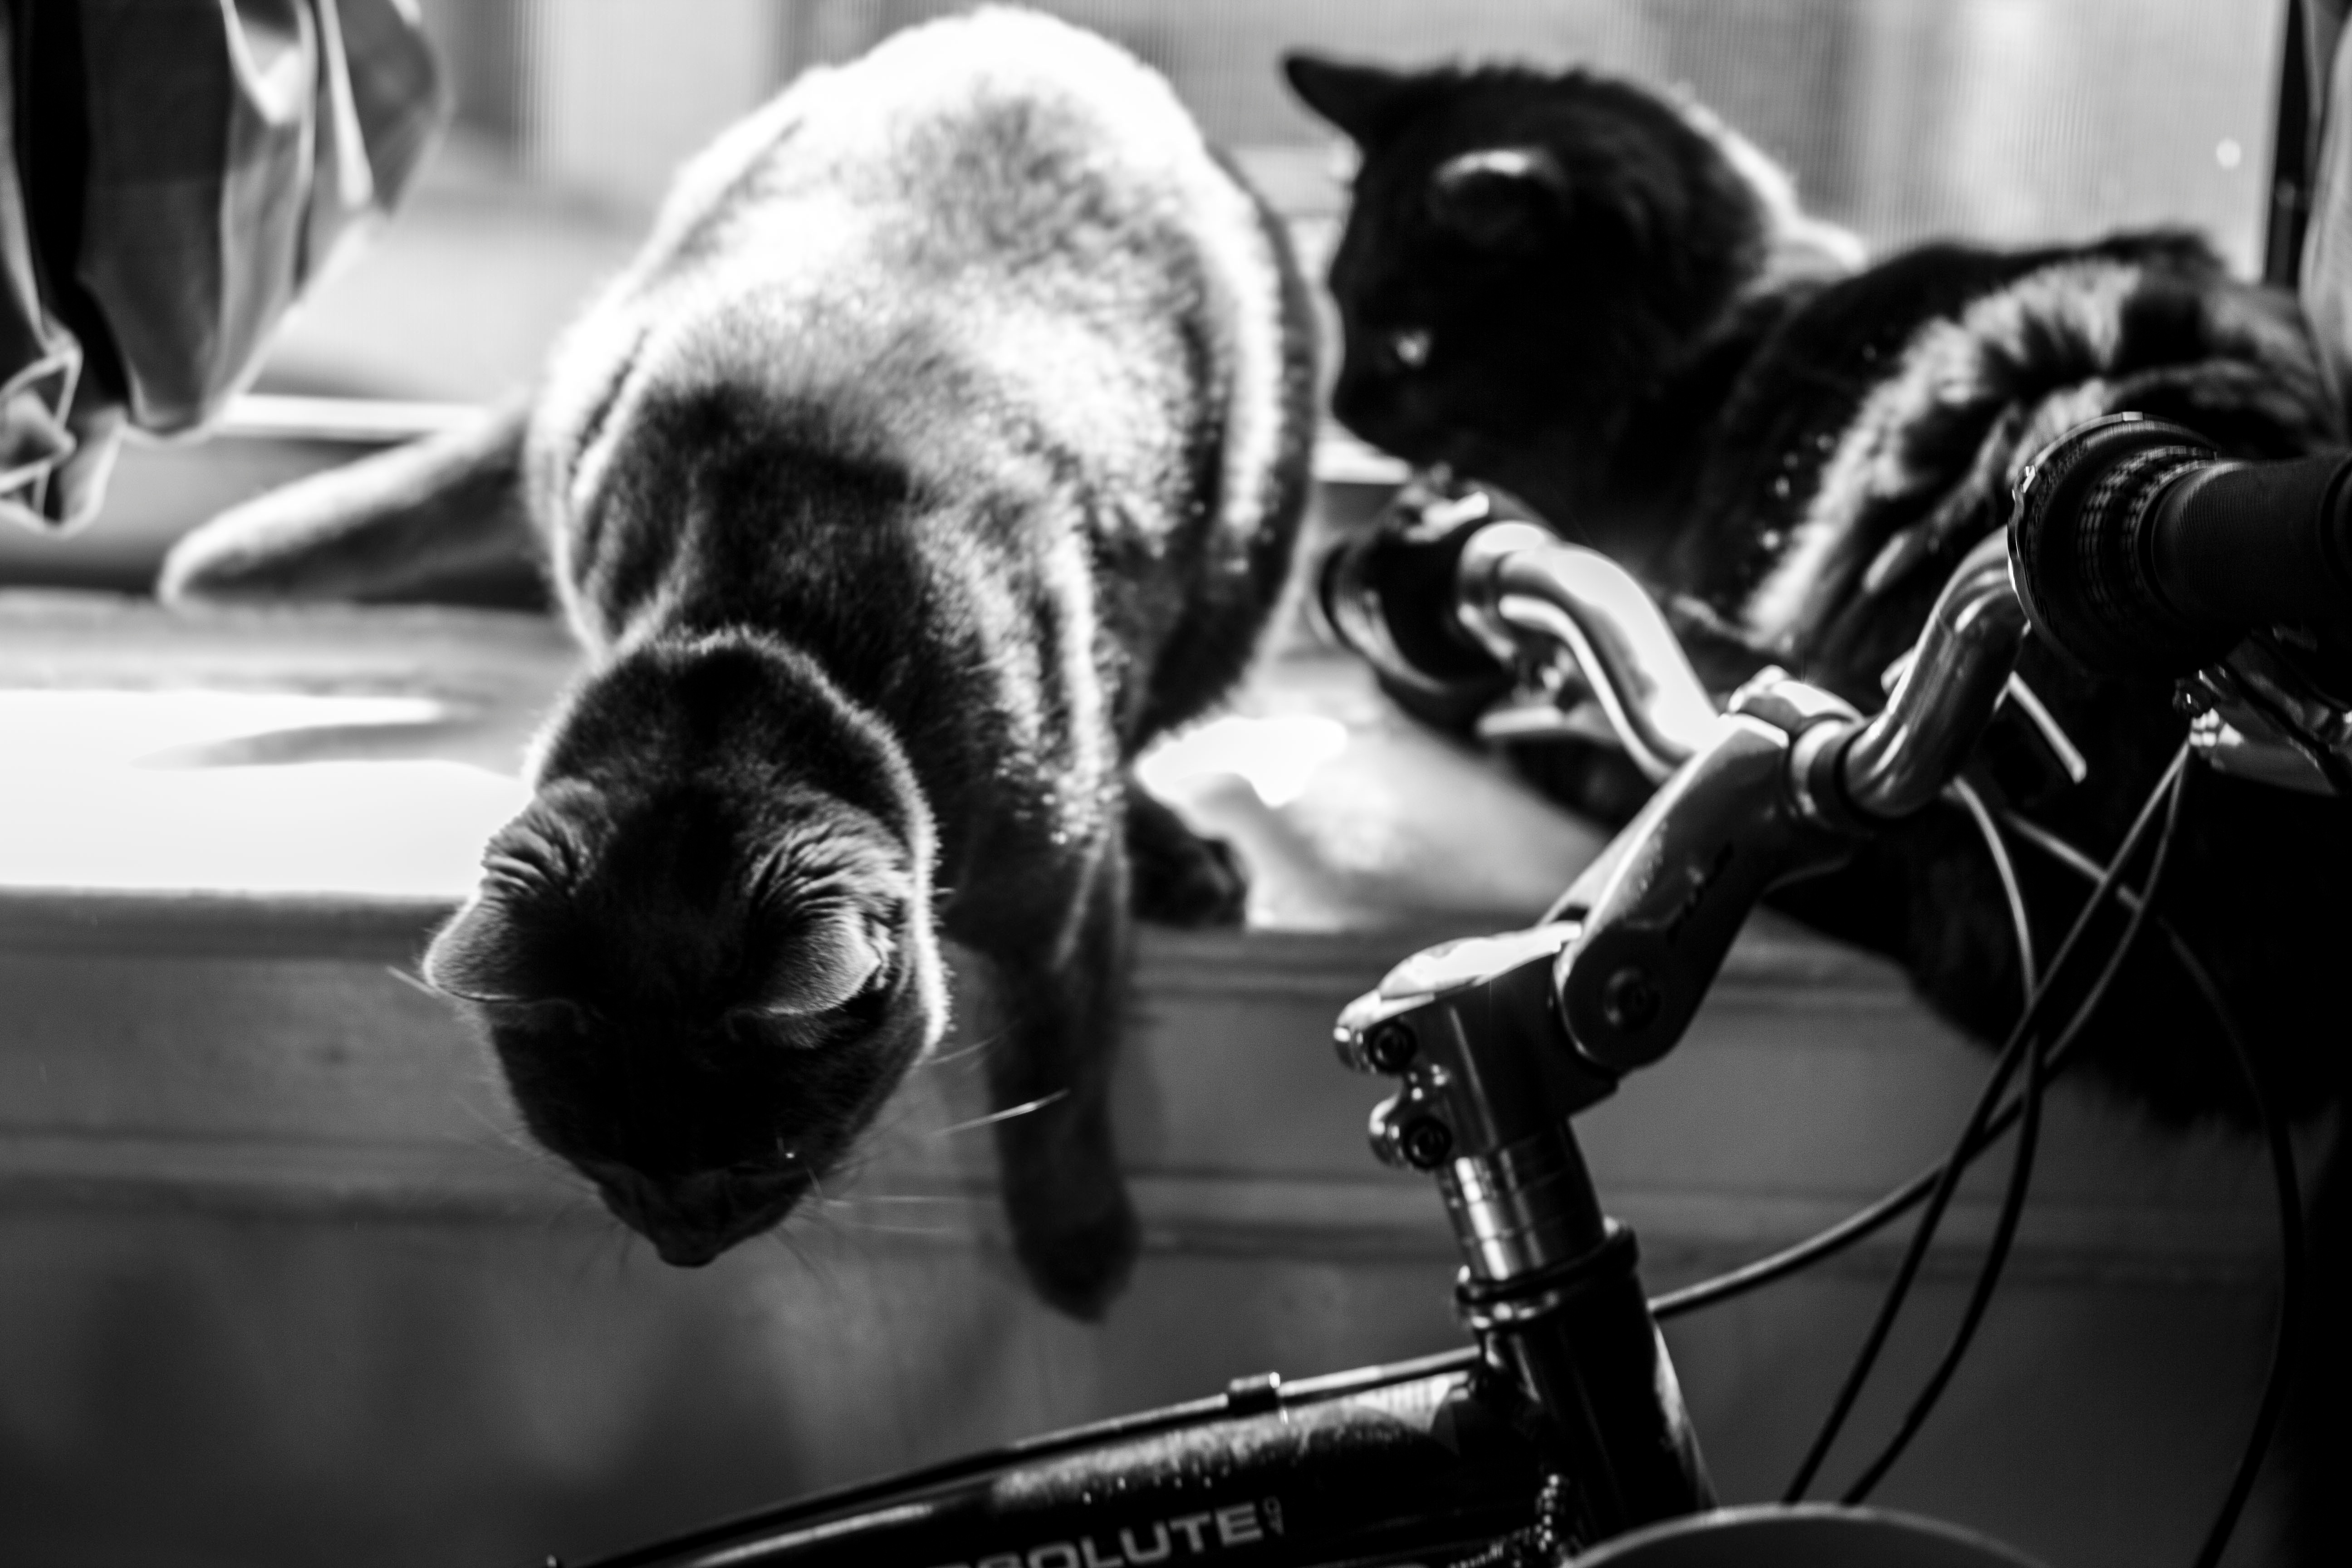
black and white, photography, black, monochrome, monochrome photography